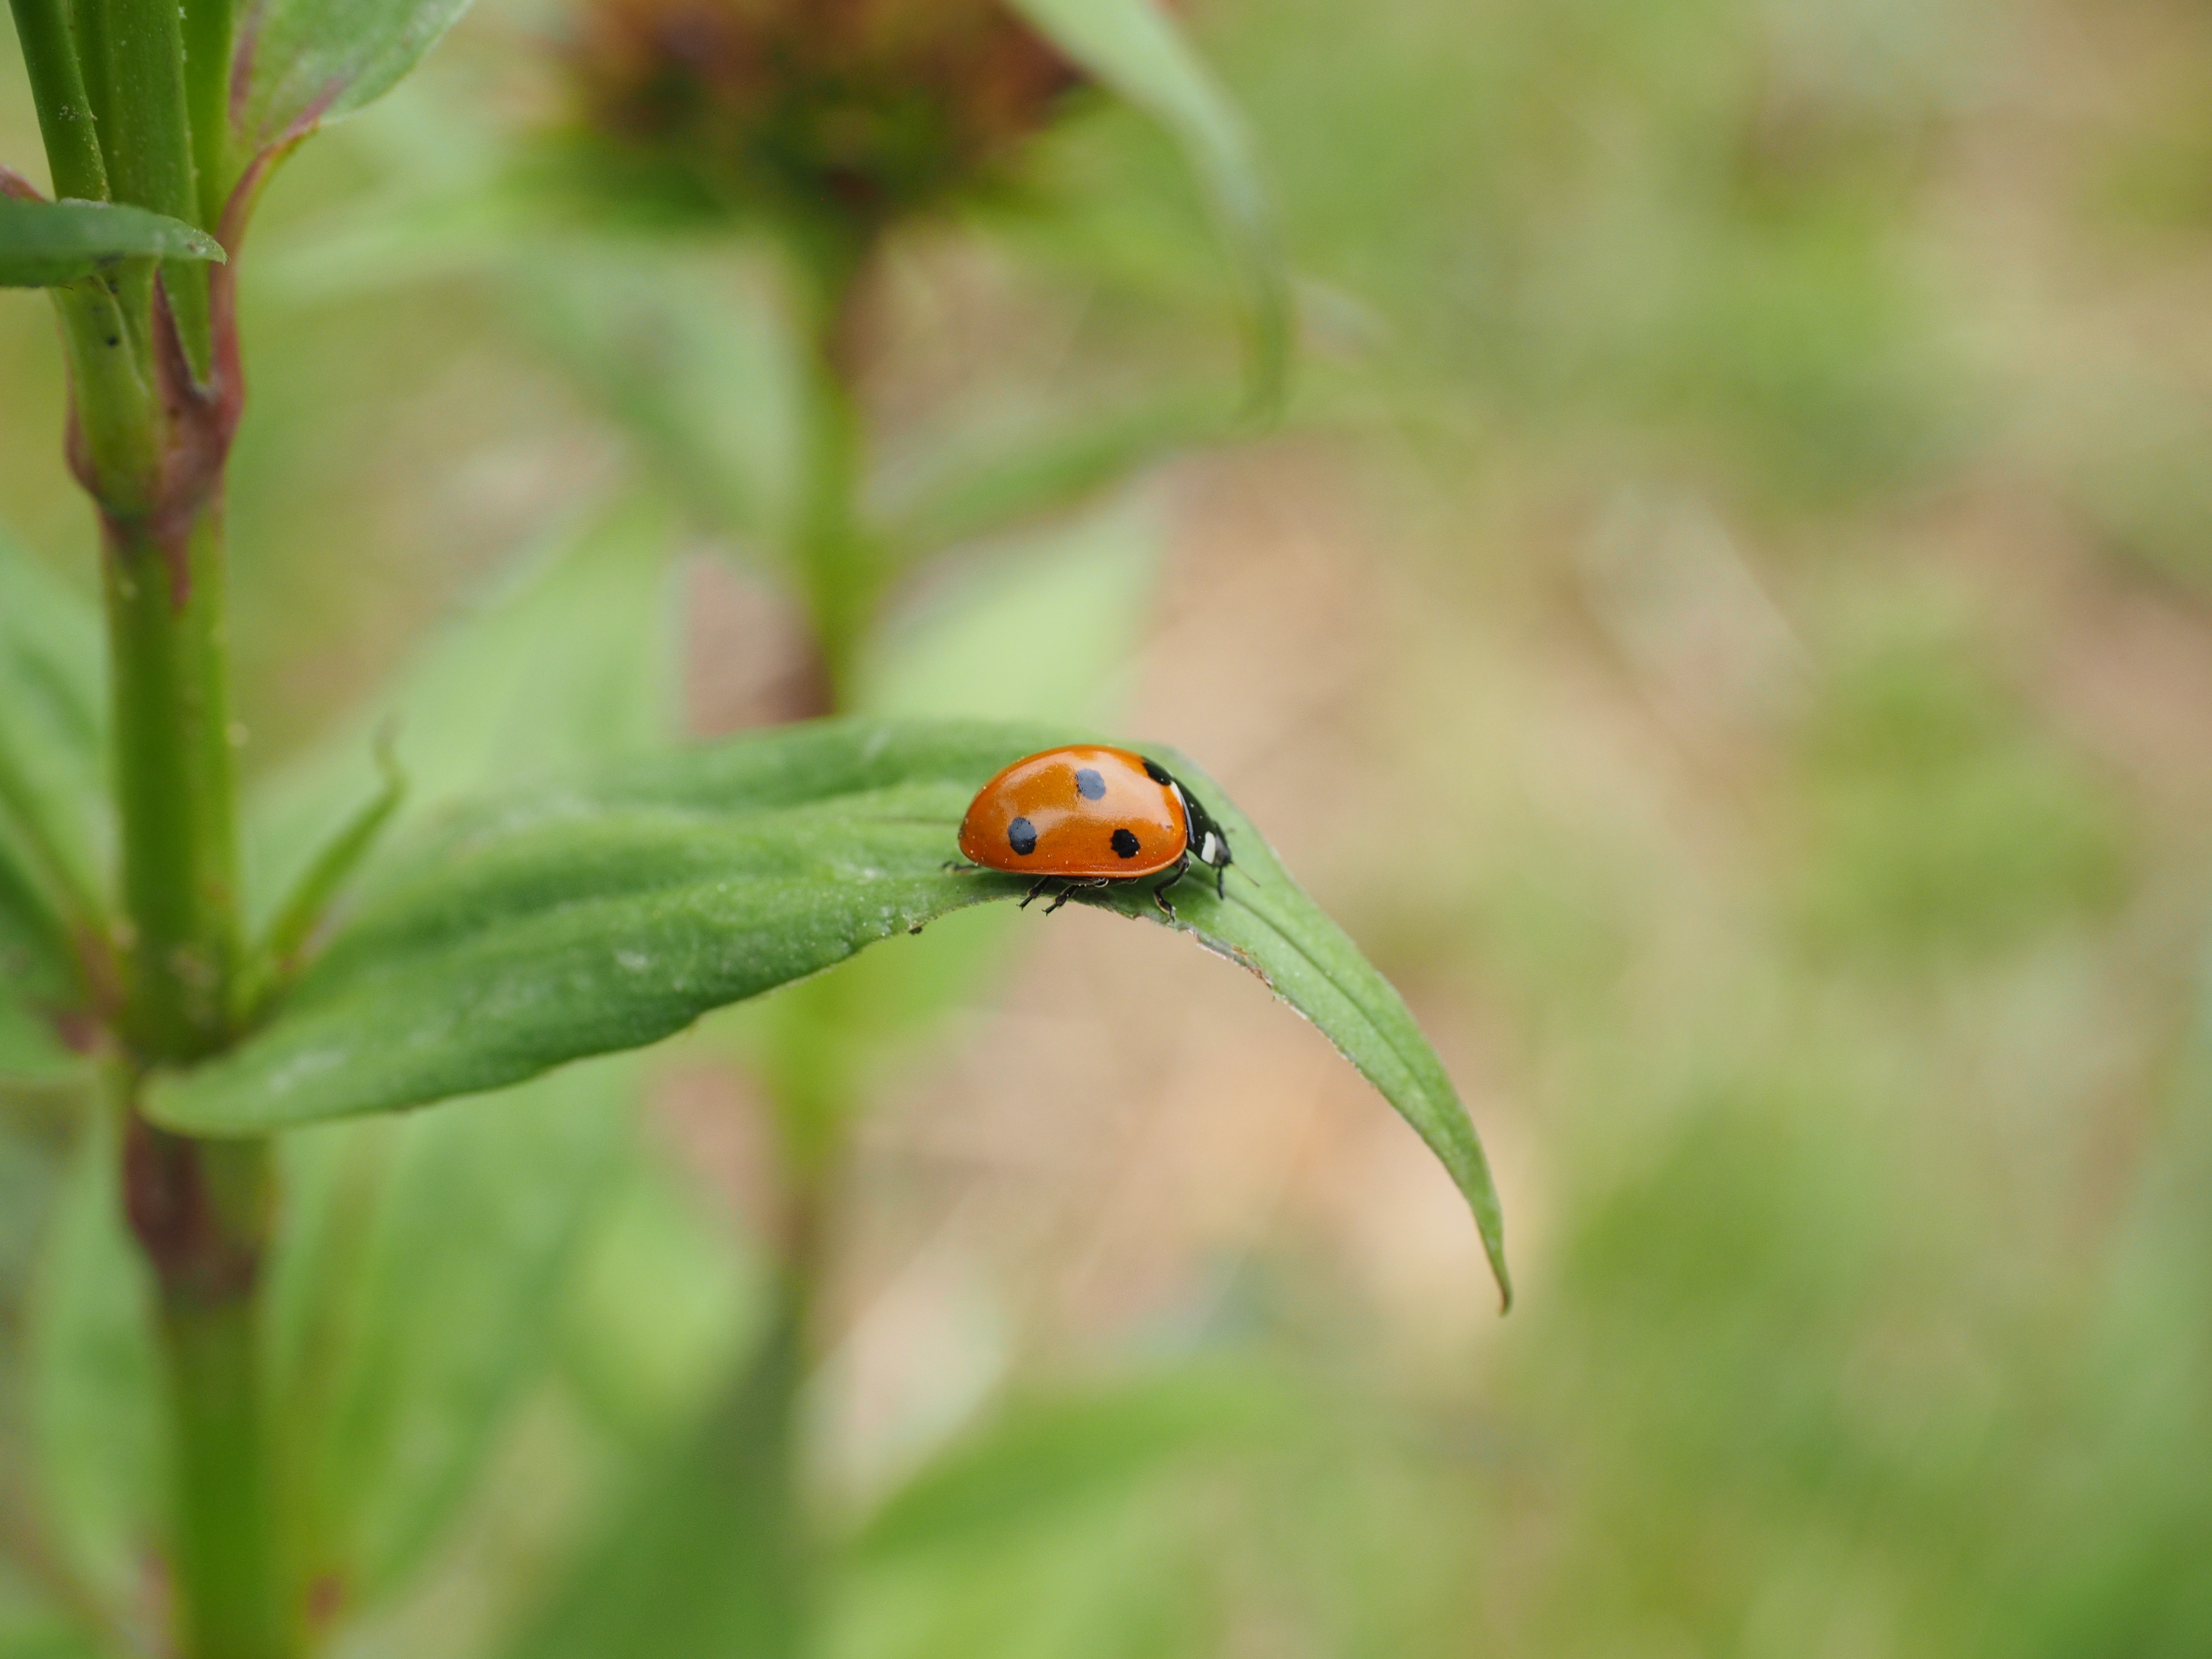
nature, leaf, flower, wildlife, spring, green, beak, insect, ladybug, botany, flora, fauna, ladybird, invertebrate, close up, crawl, beetle, coccinellidae, macro photography, siebenpunkt, krabbeltier, siebenpunkt ladybird, coccinella septempunctata, elytron